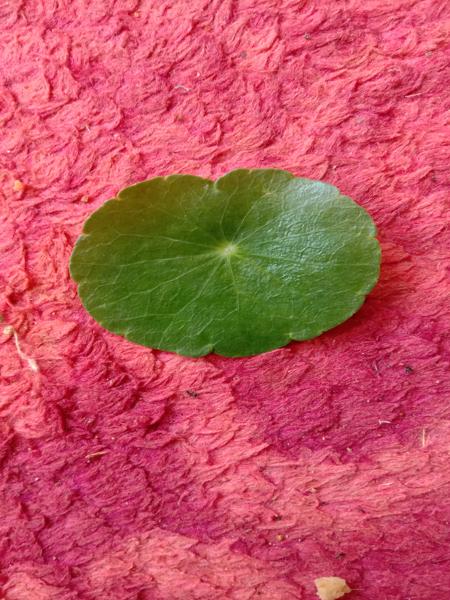
Plant: Bhrami